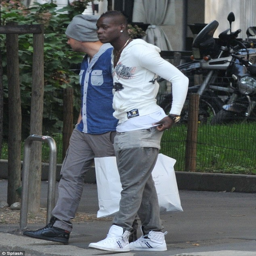
specific style : the footballer has met an architect several times to discuss what features he wants in the house